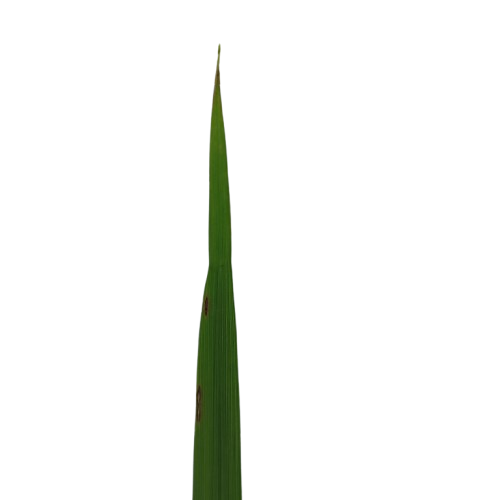
Label: Rice Blast